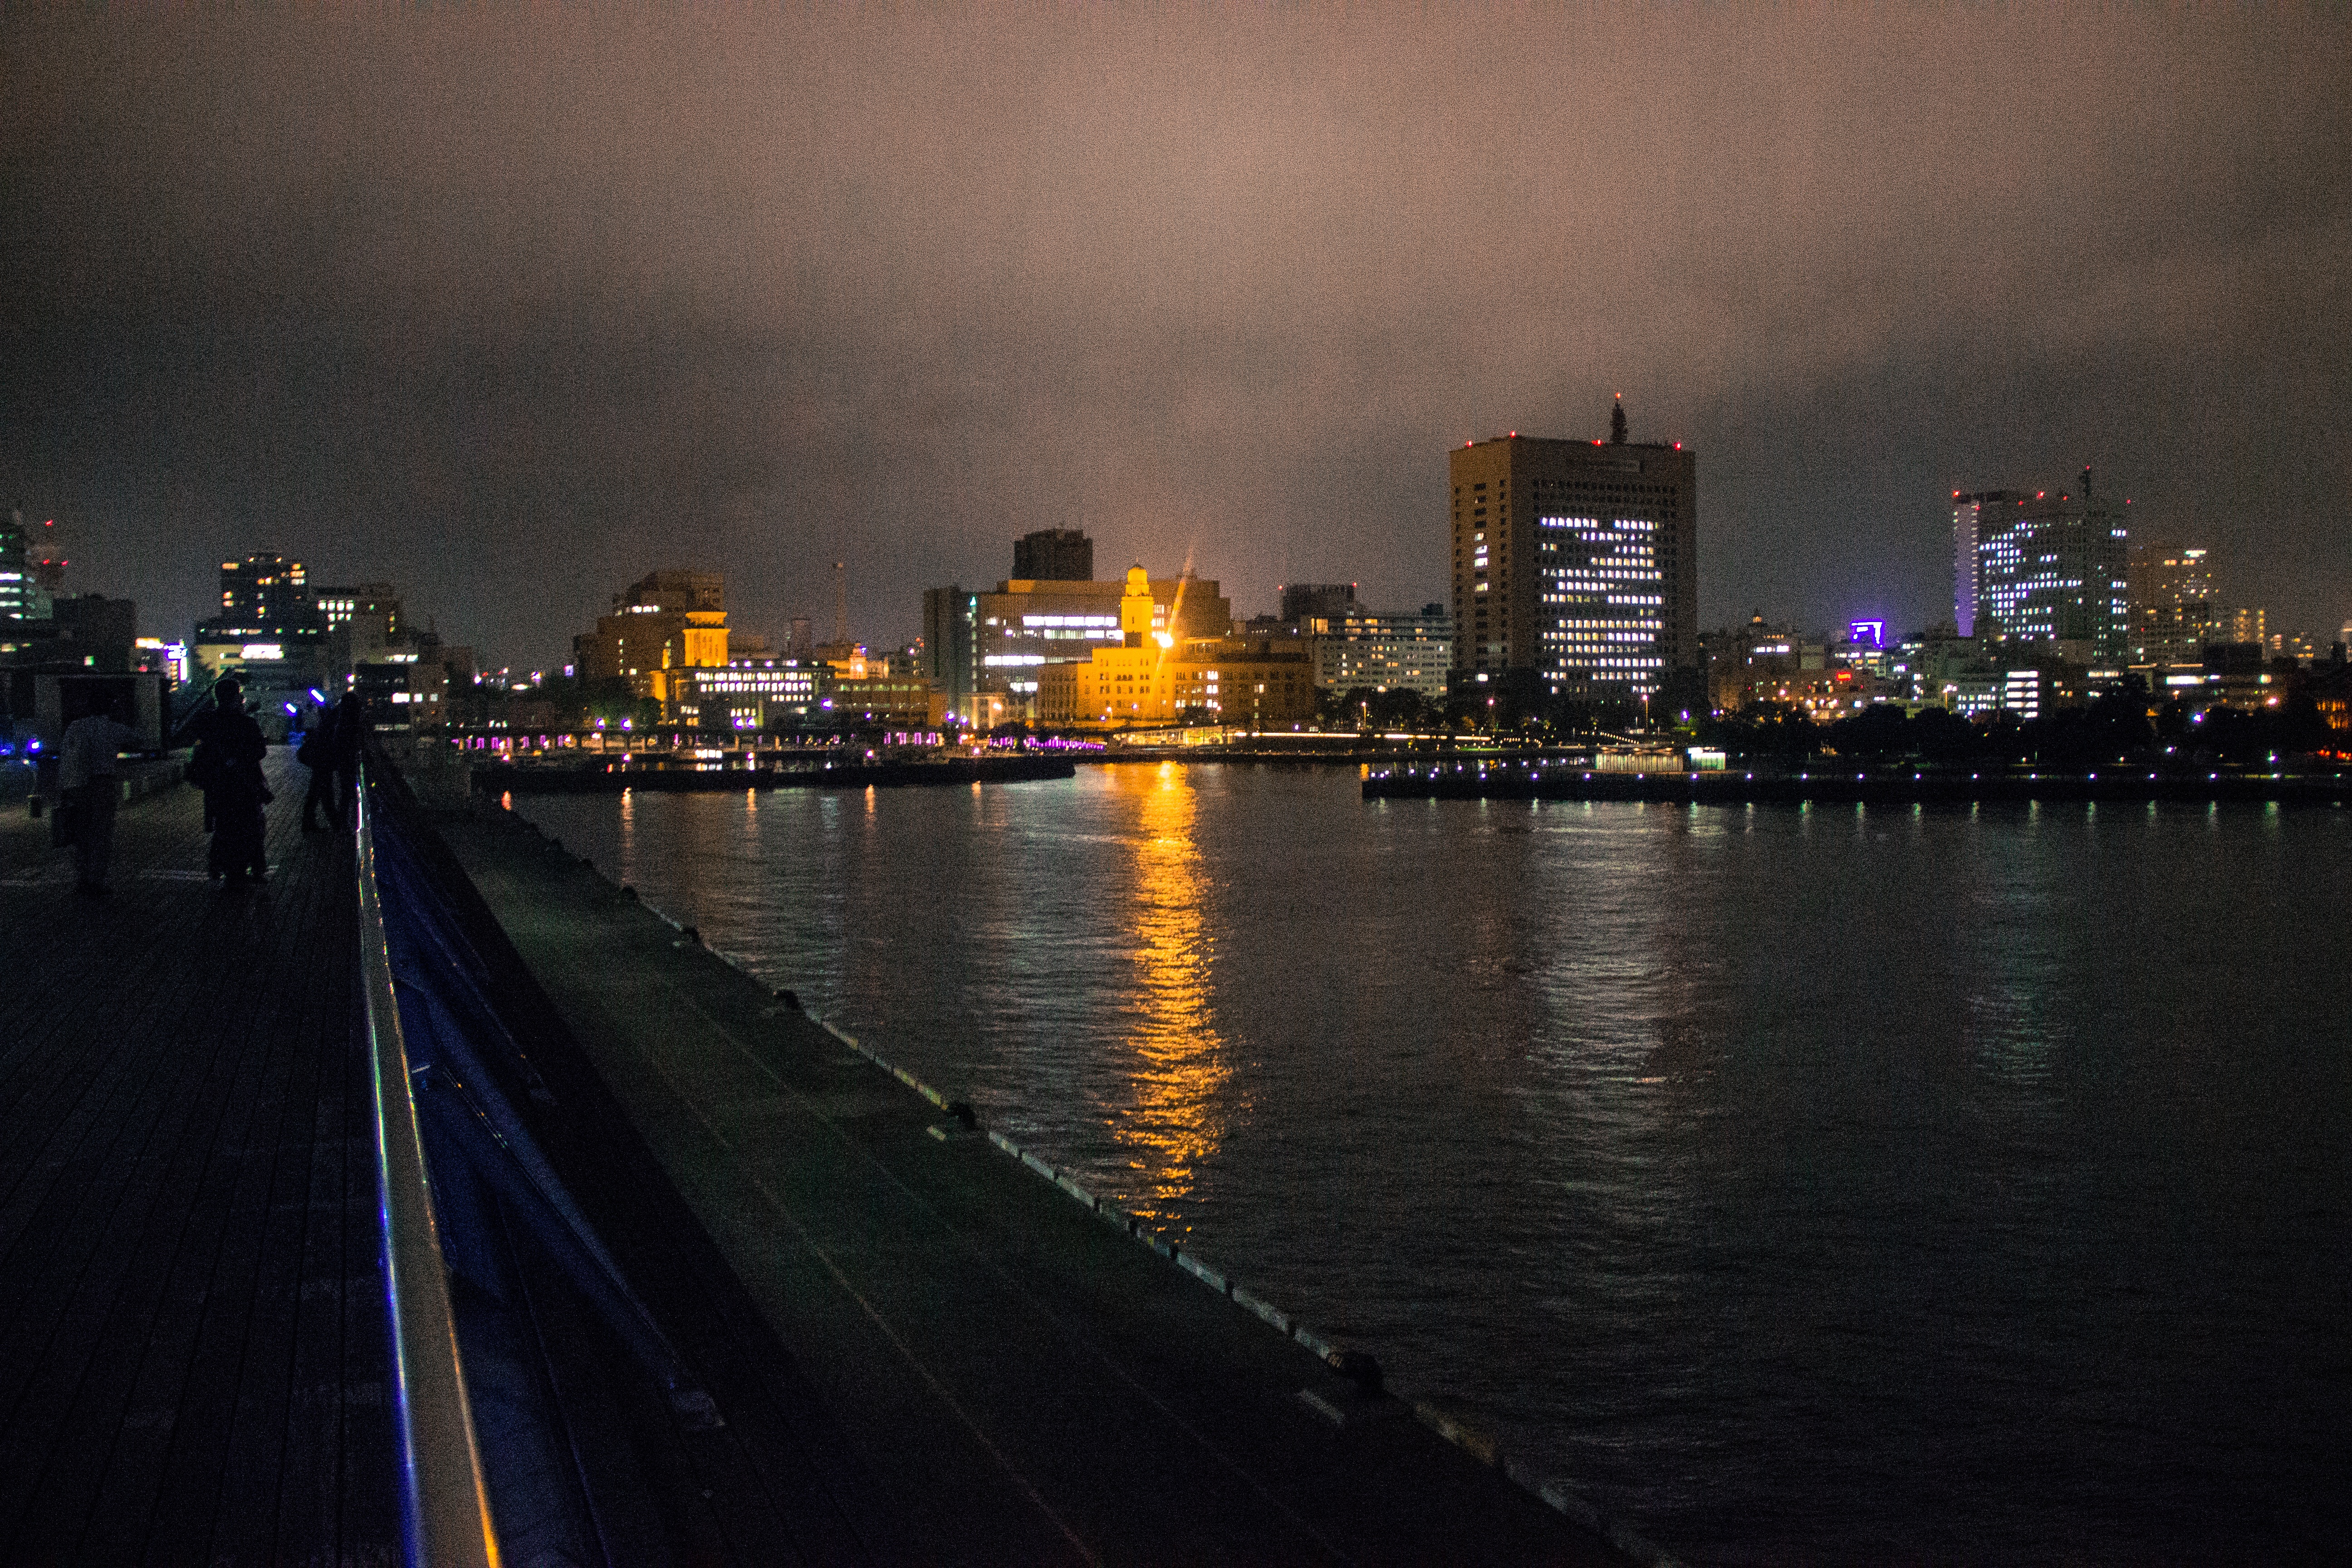
sea, light, sunset, skyline, night, morning, city, cityscape, dusk, evening, reflection, darkness, human settlement